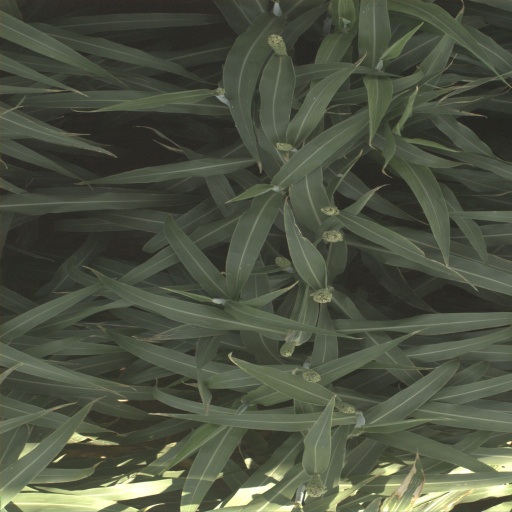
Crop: sorghum